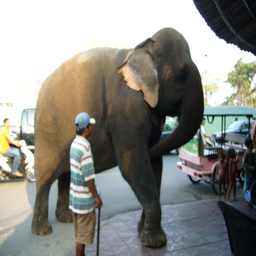
A man in striped shirt standing next to an elephant.
An elephant with its trunk tucked in by a man directing him.
An elephant trainer lets his elephant put on a show for onlookers
An man standing by and elephant in on sidewalk of road with golf cart, man on motorcycle and other automobiles behind them.
A man standing next to an elephant holding a stick.